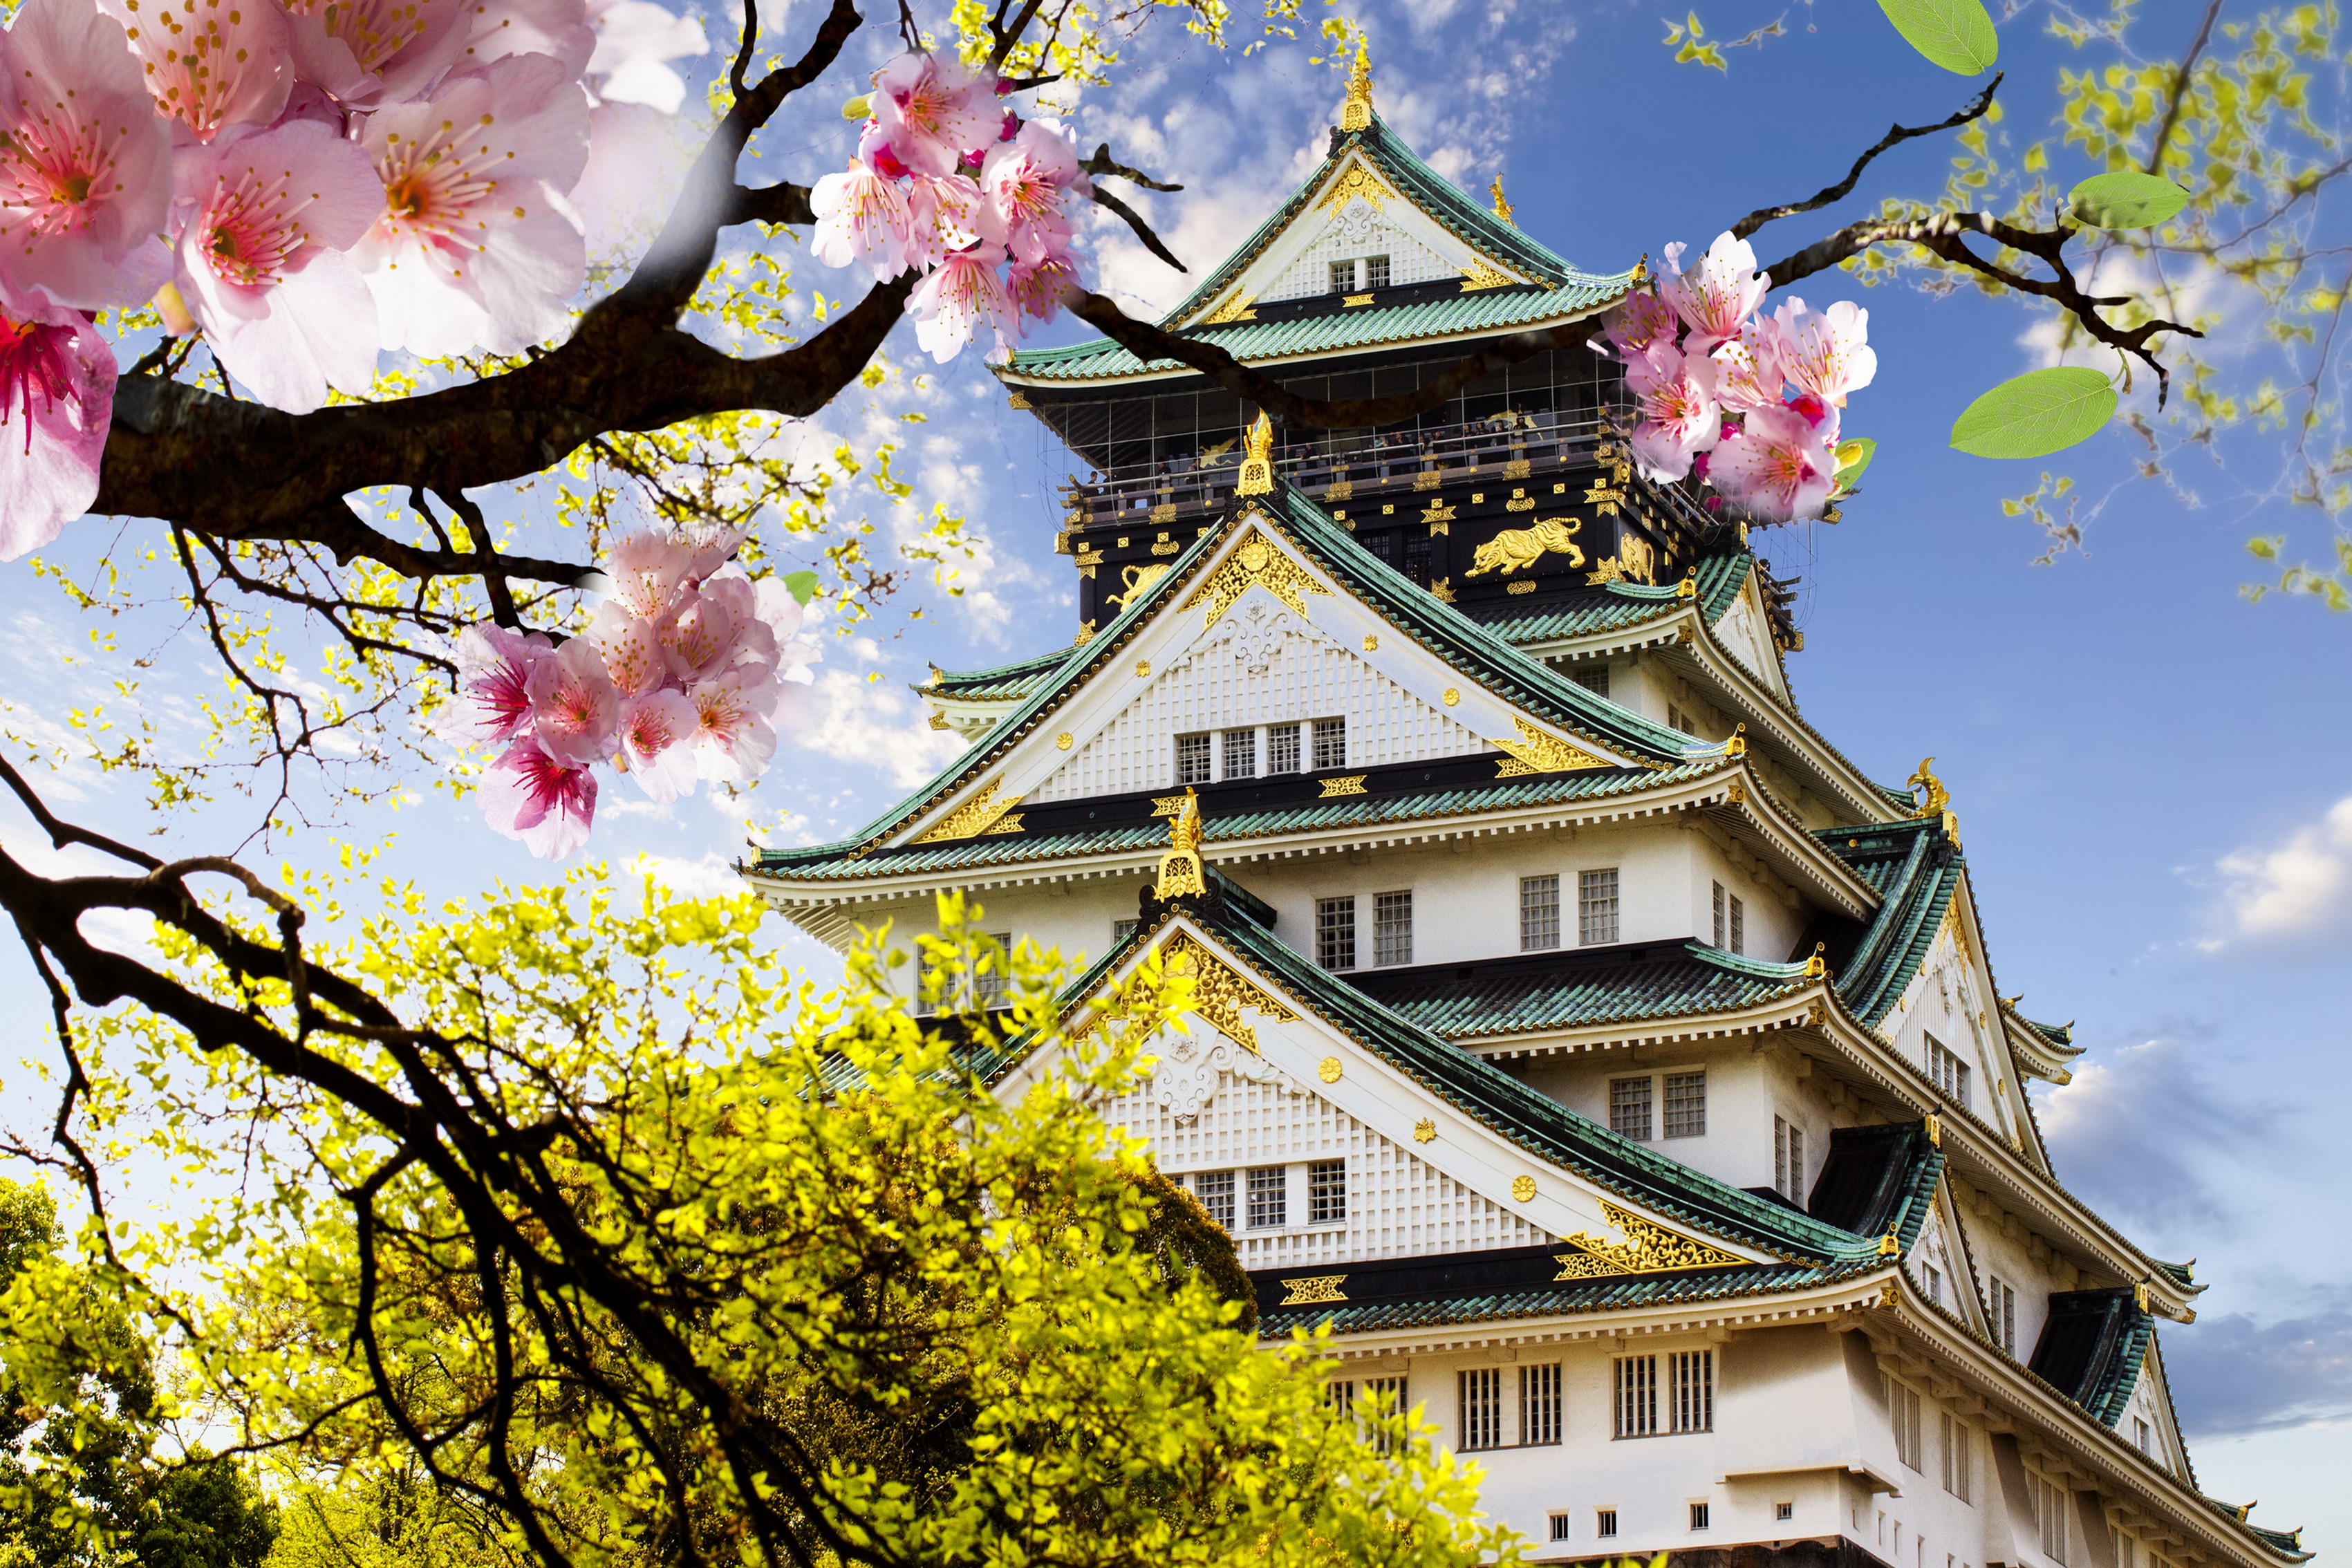
tokyo, flower, nature, spring, tree, blossom, sky, plant, architecture, branch, pink, cherry blossom, botany, woody plant, leaf, house, building, stock photography, japanese architecture, petal, leisure, world, tourism